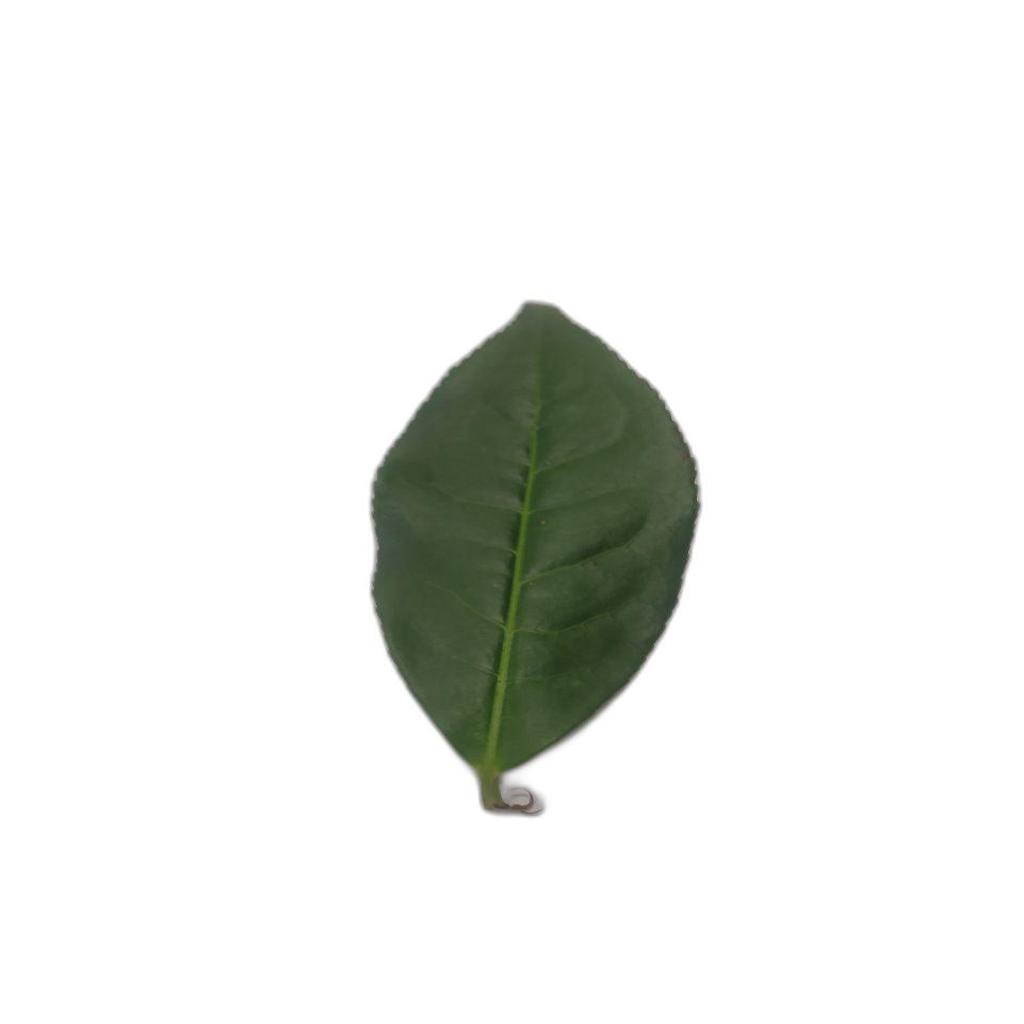
Label: Healthy